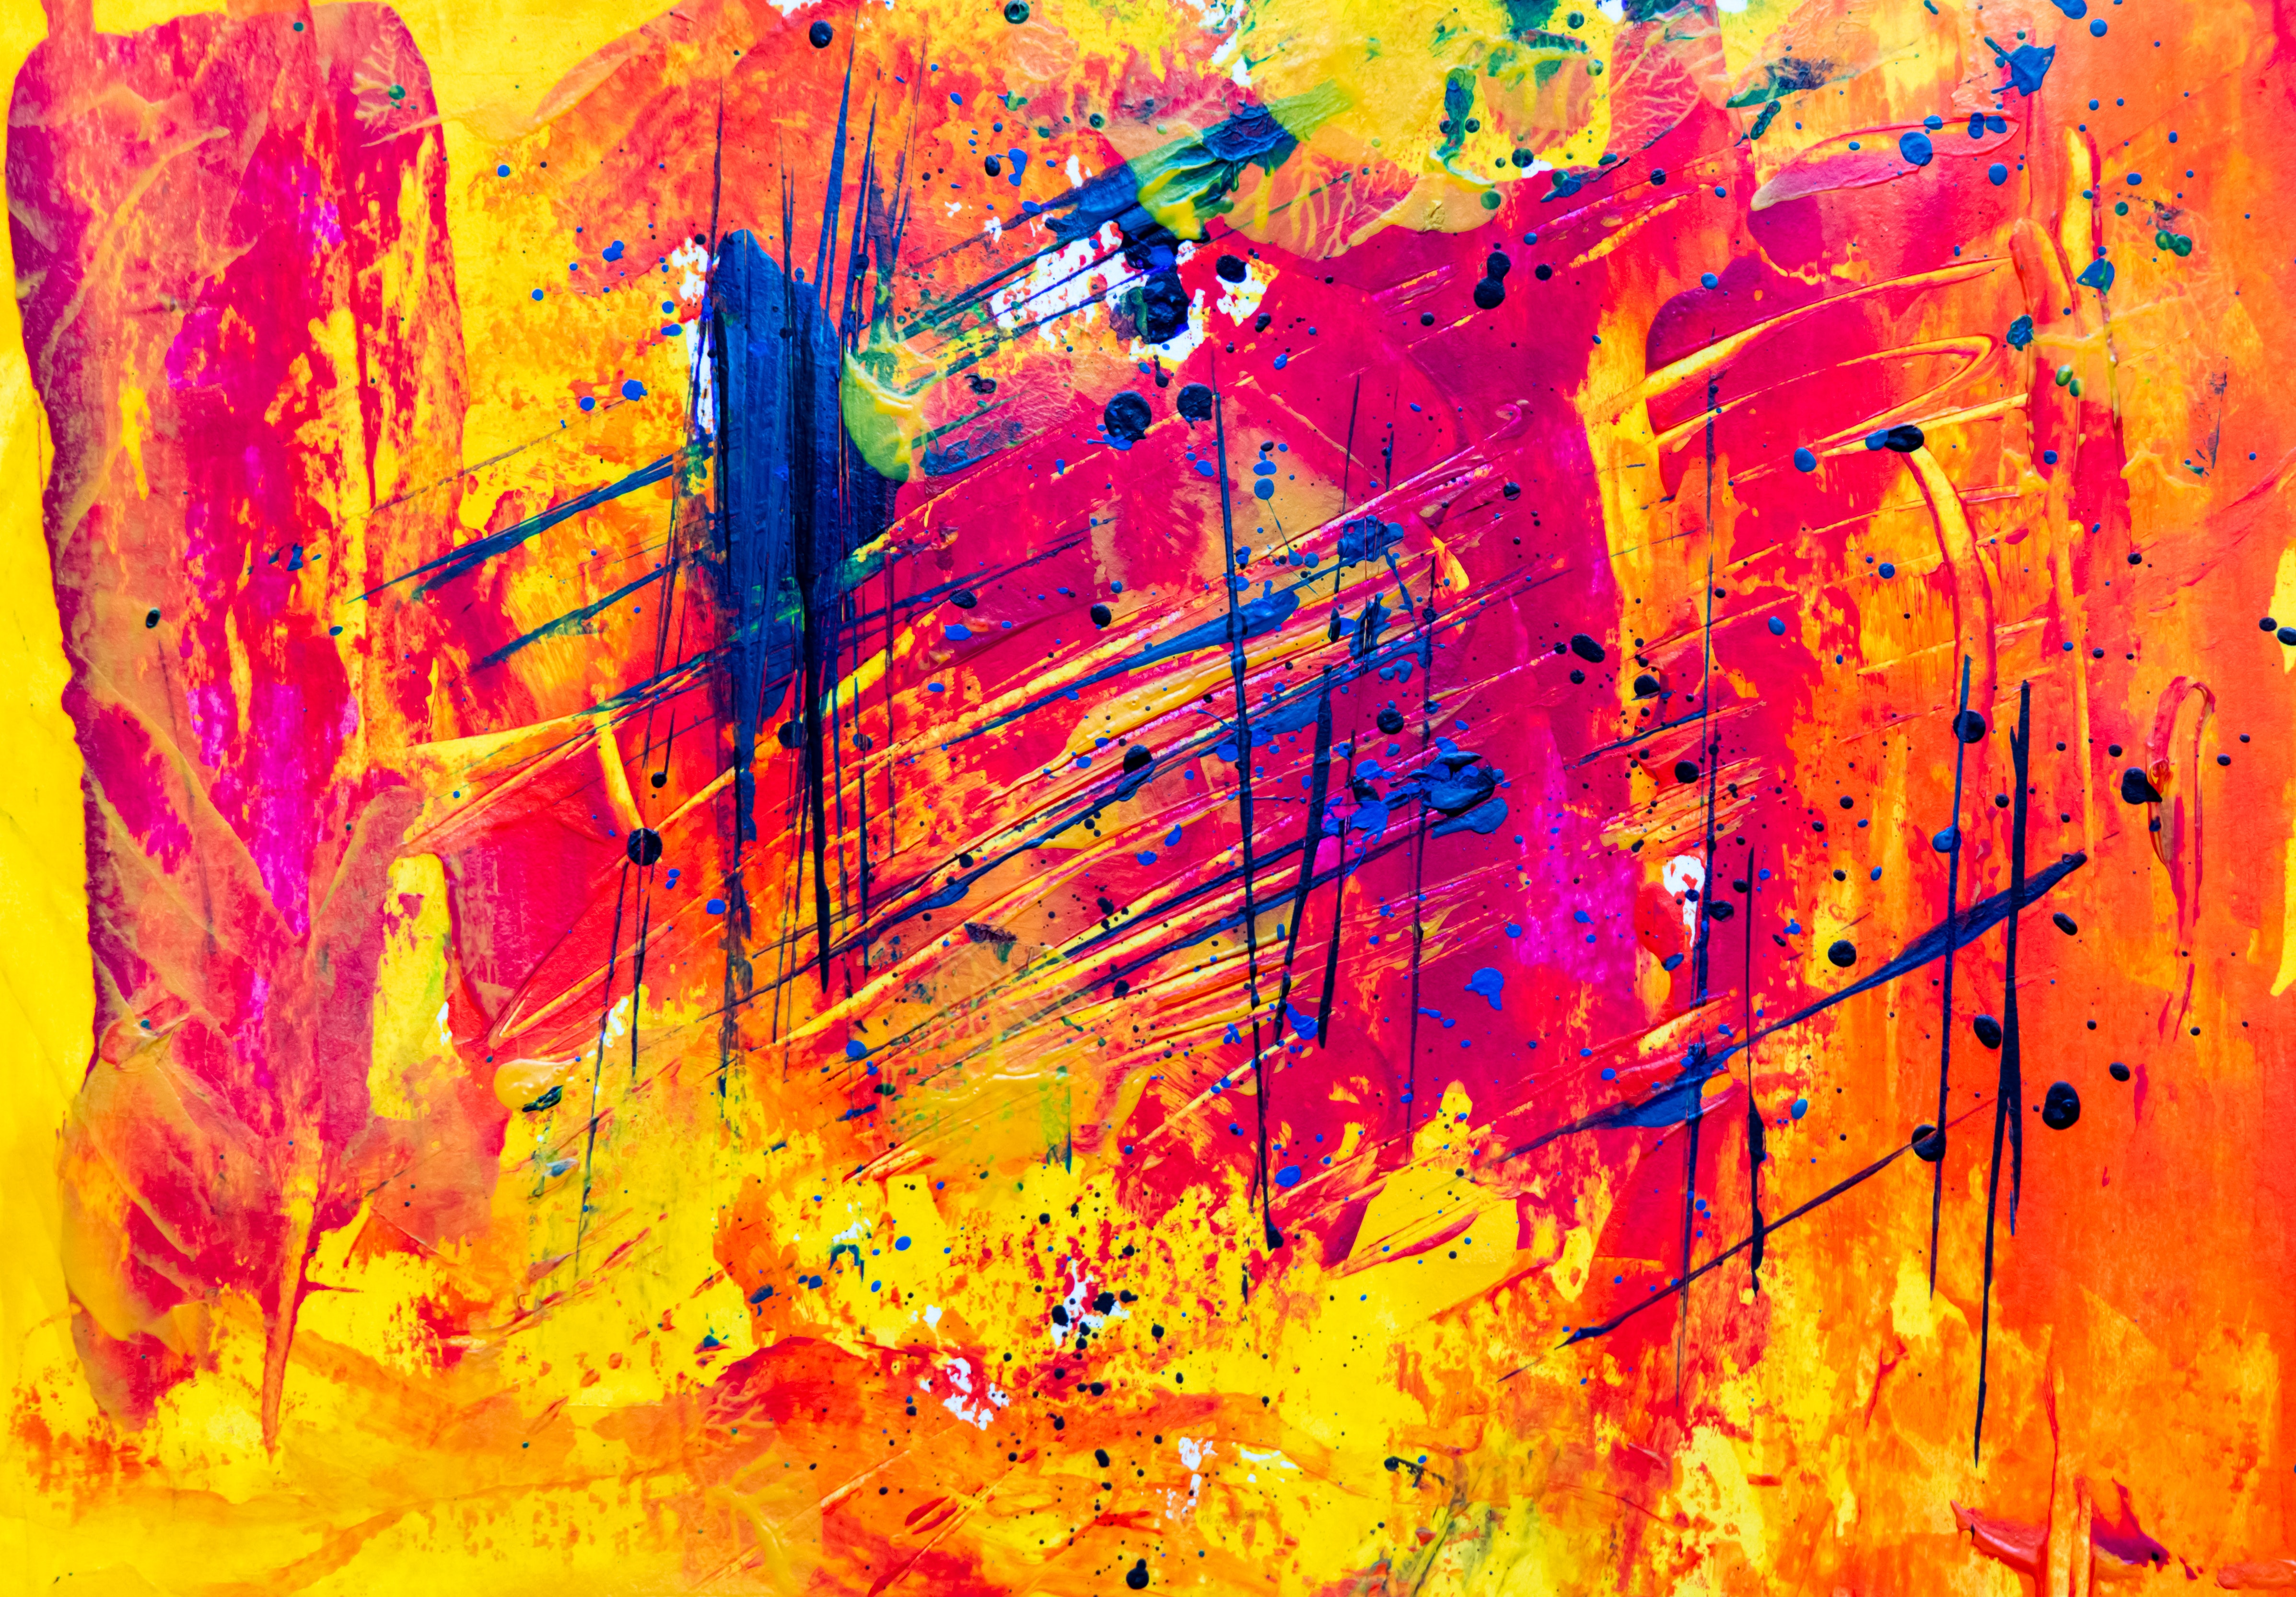
modern art, orange, art, acrylic paint, visual arts, paint, graphic design, painting, graphics, Colorfulness, watercolor paint